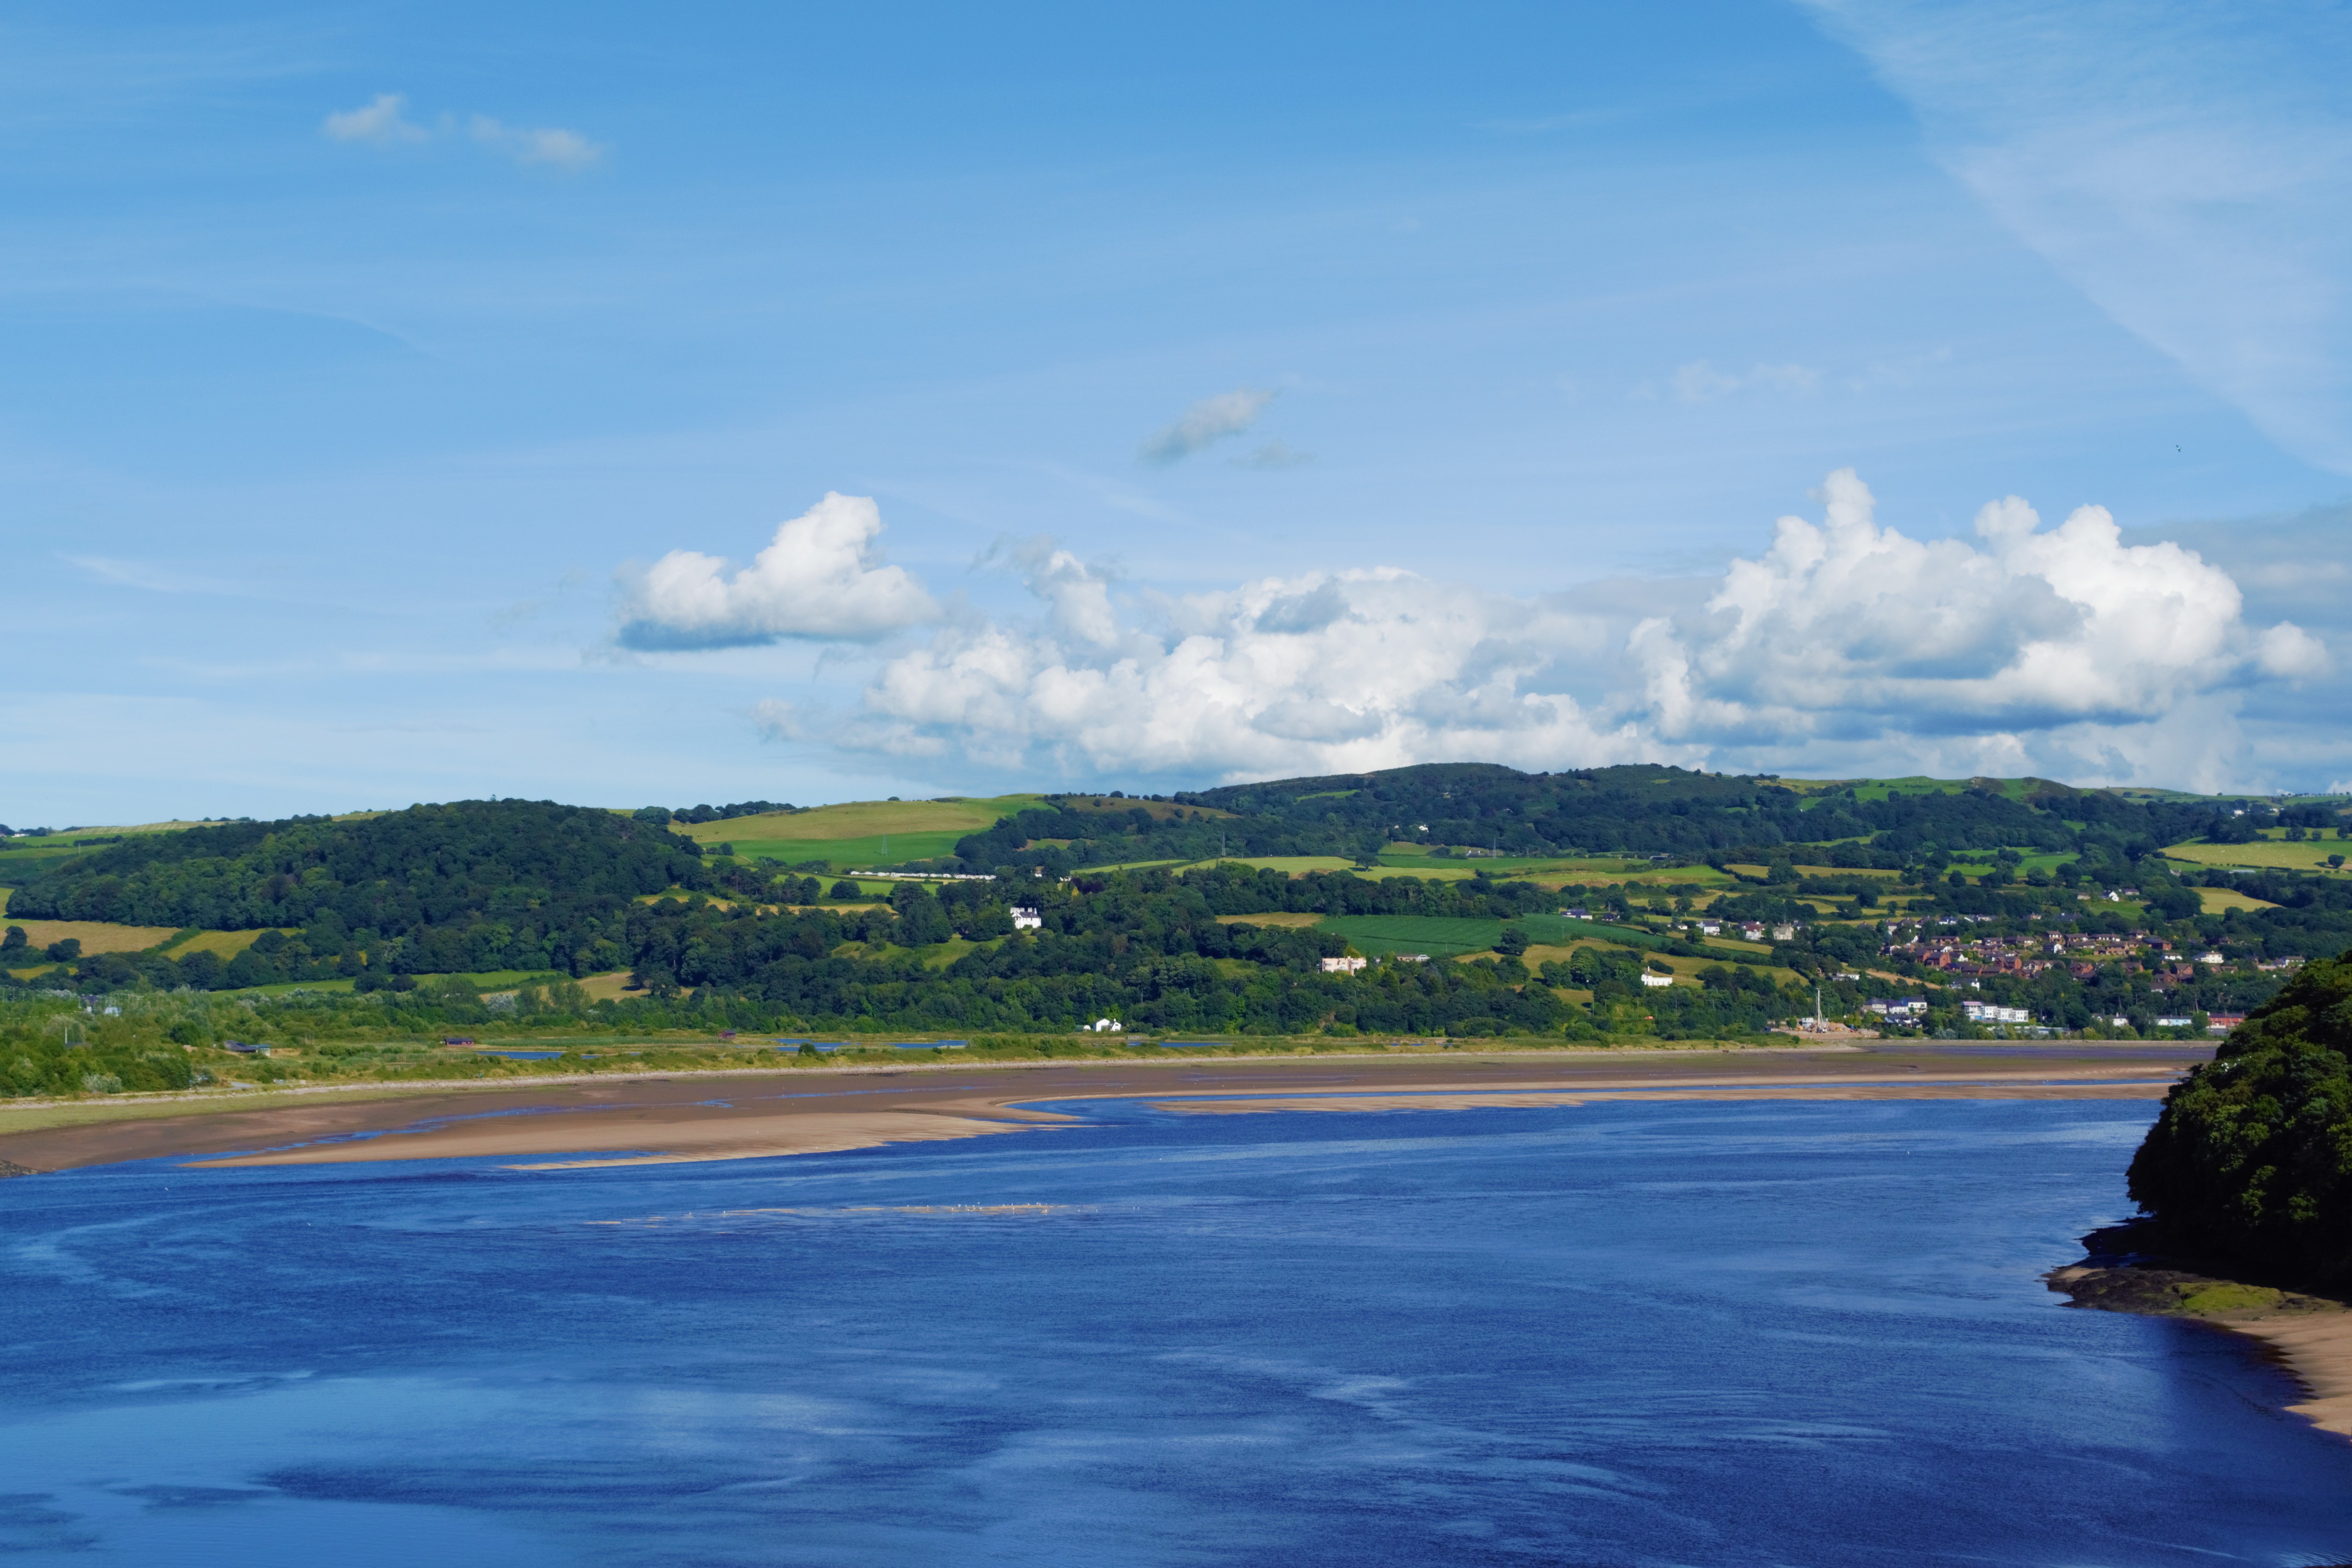
sea, coast, water, nature, horizon, light, cloud, sky, shore, lake, river, green, bay, blue, reservoir, wales, landscapes, beautiful, scene, estuary, landform, geographical feature, atmosphere of earth